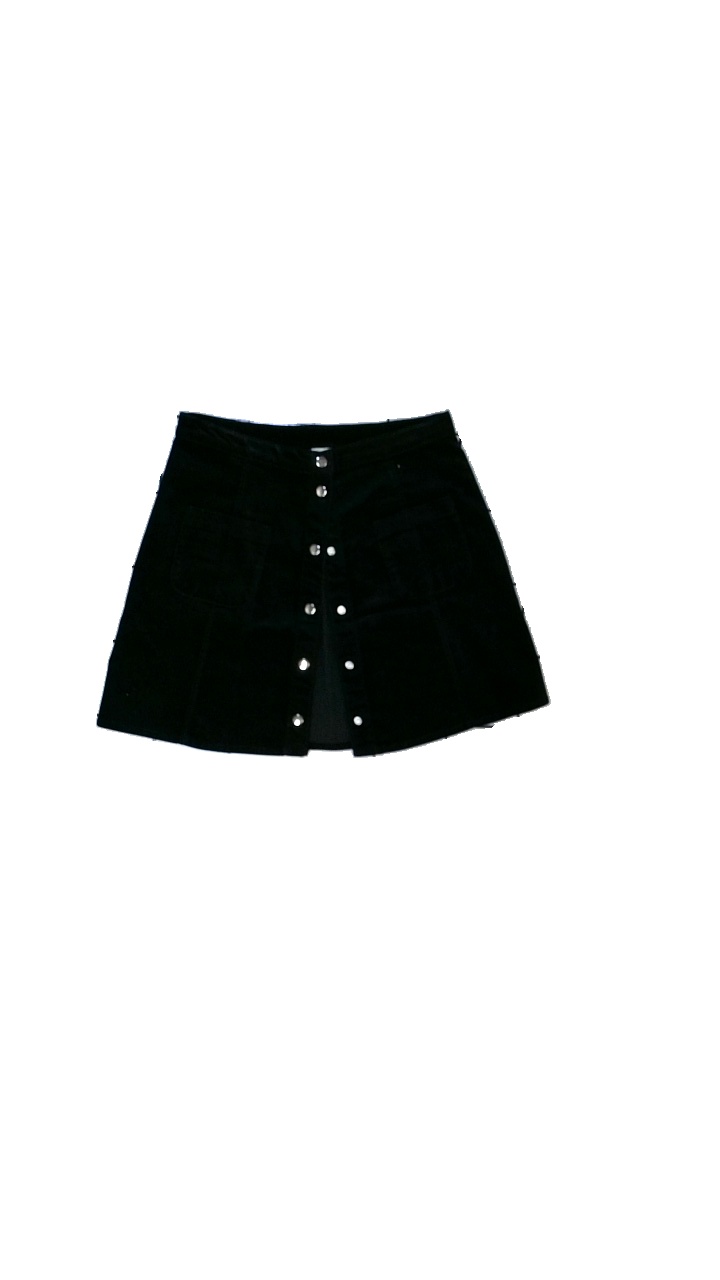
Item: Shirt (Ladies)
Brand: Gina Tricot
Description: kjol med knappar
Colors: Black
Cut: Regular
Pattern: Other
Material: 99% bomull 1% elastan
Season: Summer
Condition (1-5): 3
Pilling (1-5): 3
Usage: Reuse
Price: <50